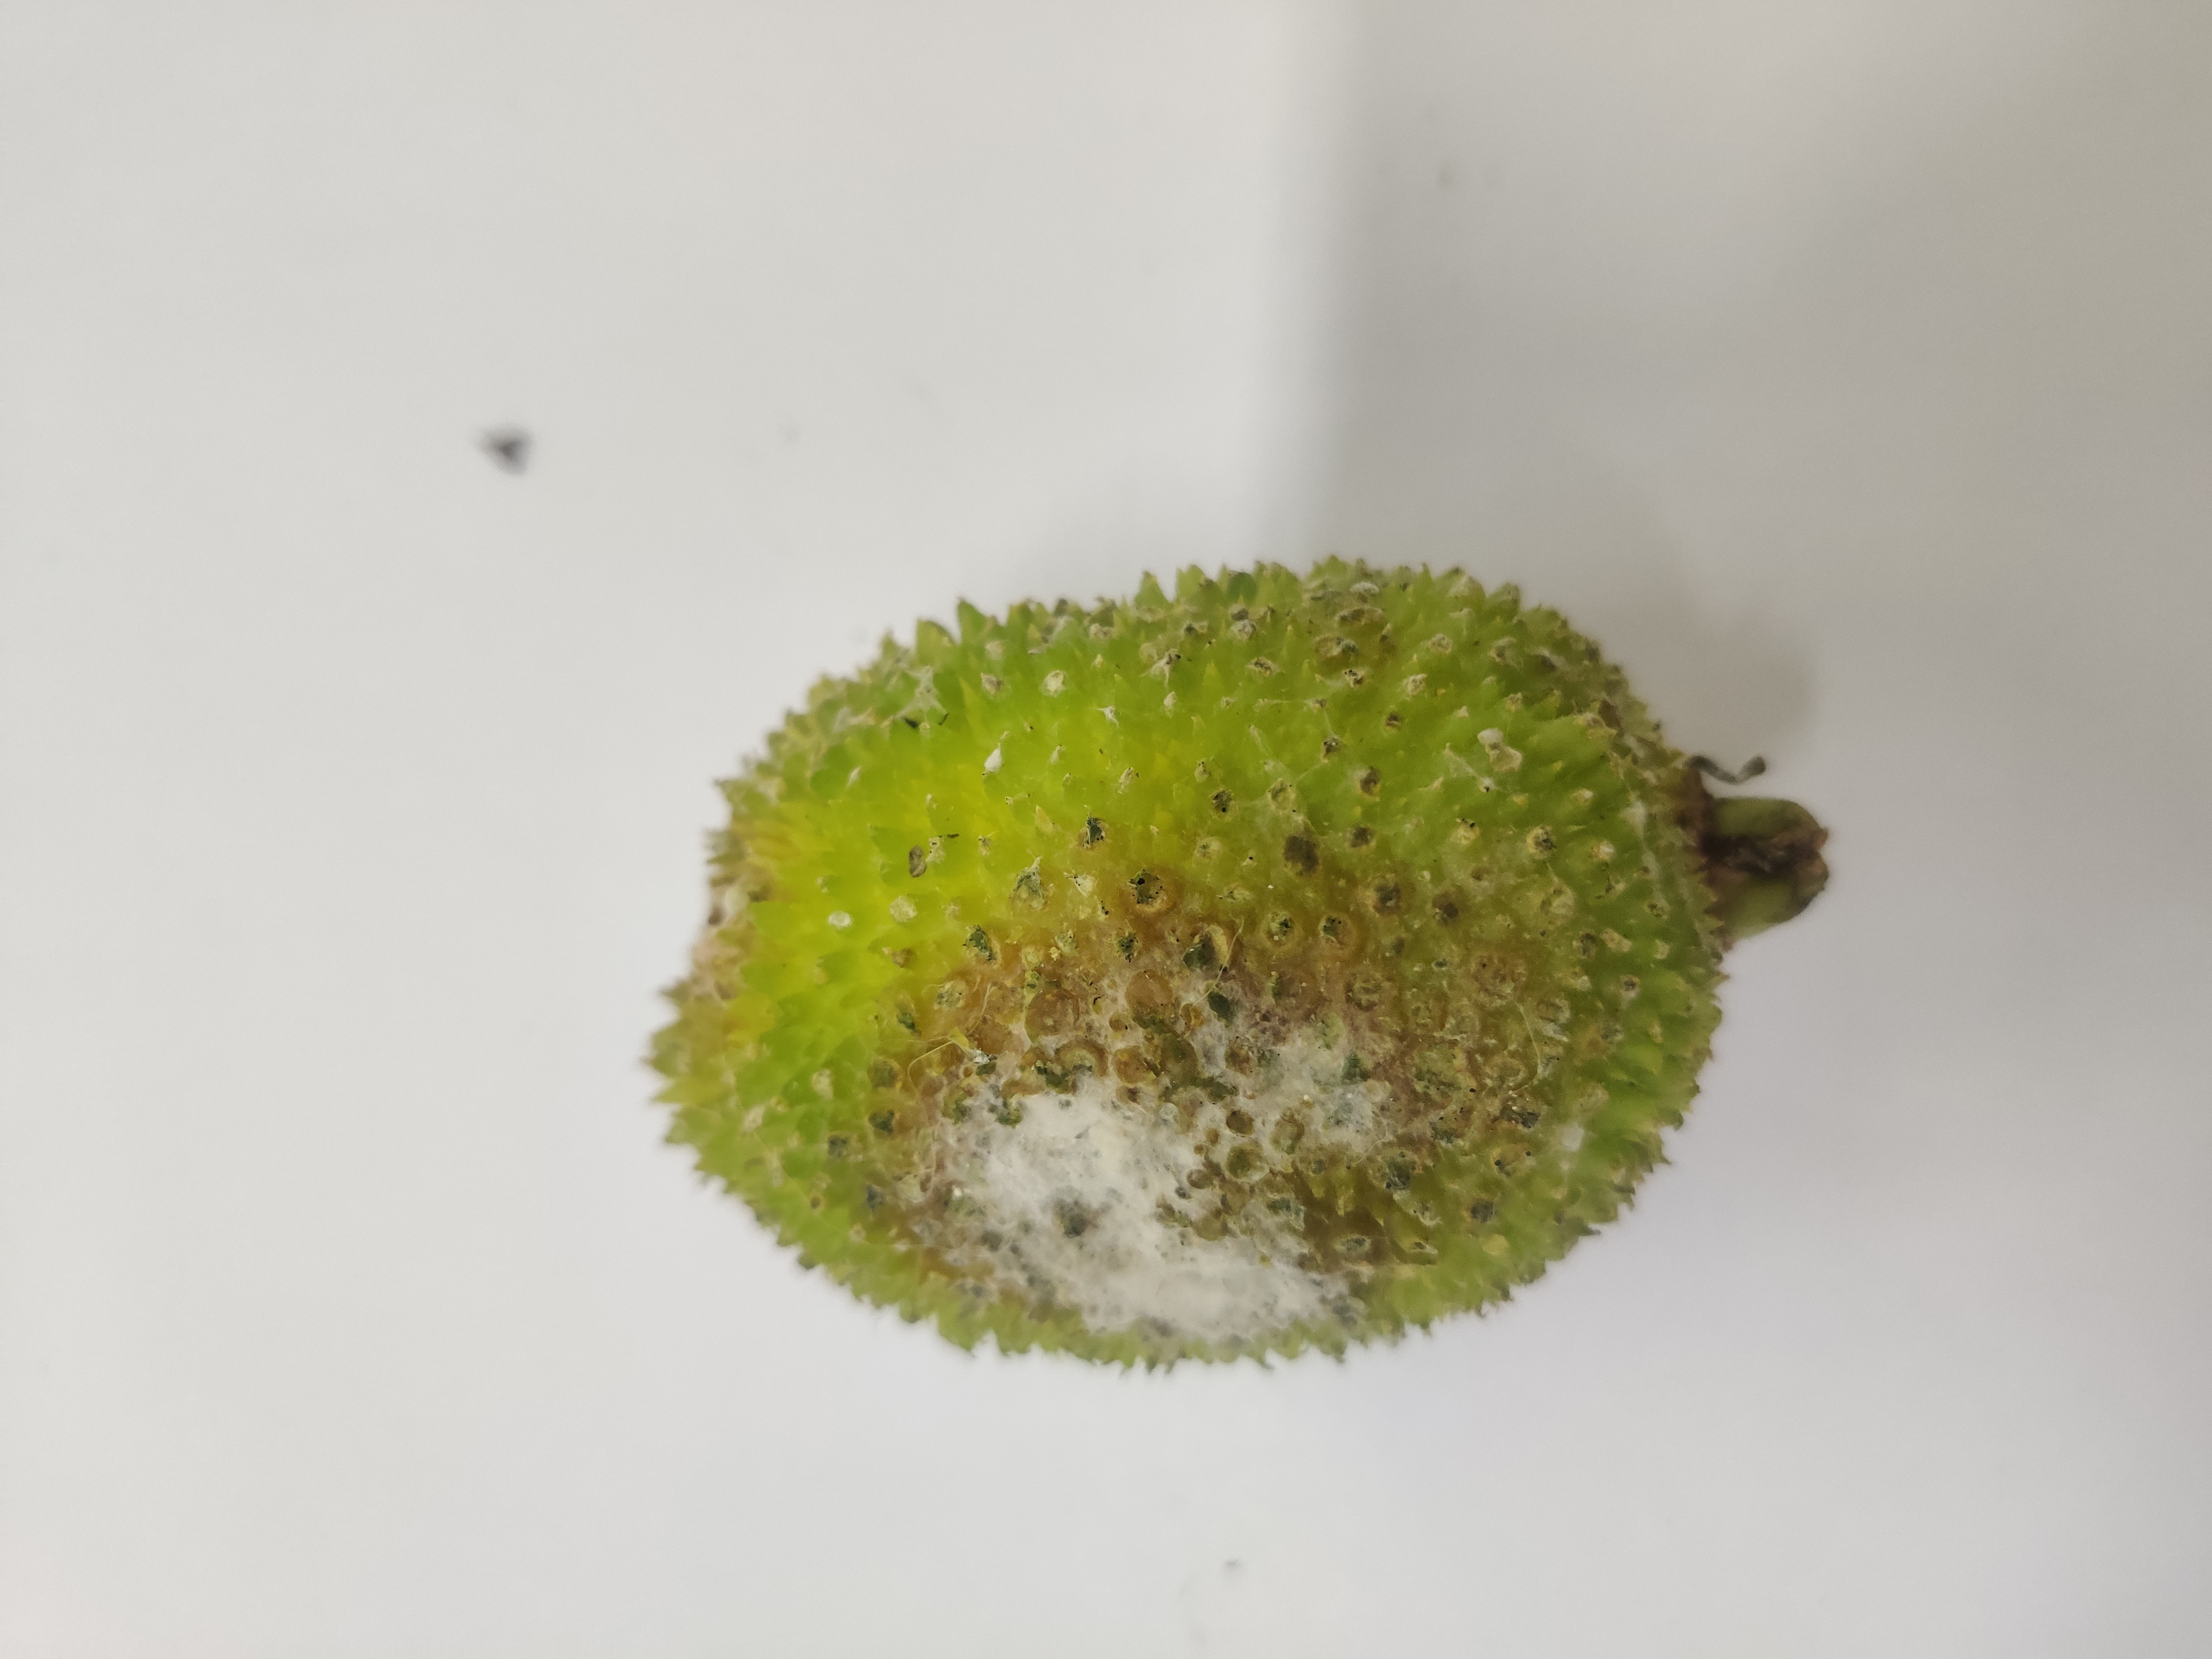
Crop: Spiny Gourd
Condition: Severely Damaged